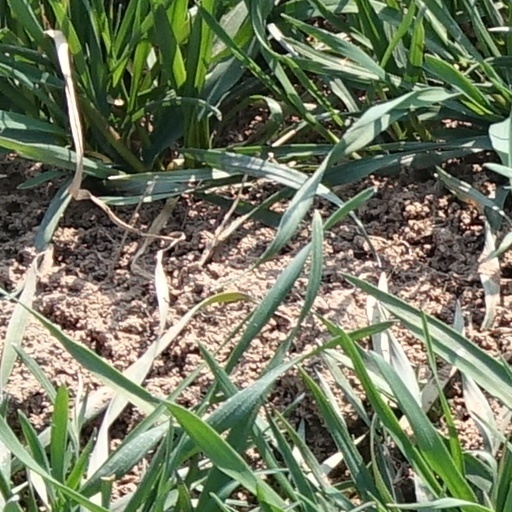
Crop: wheat